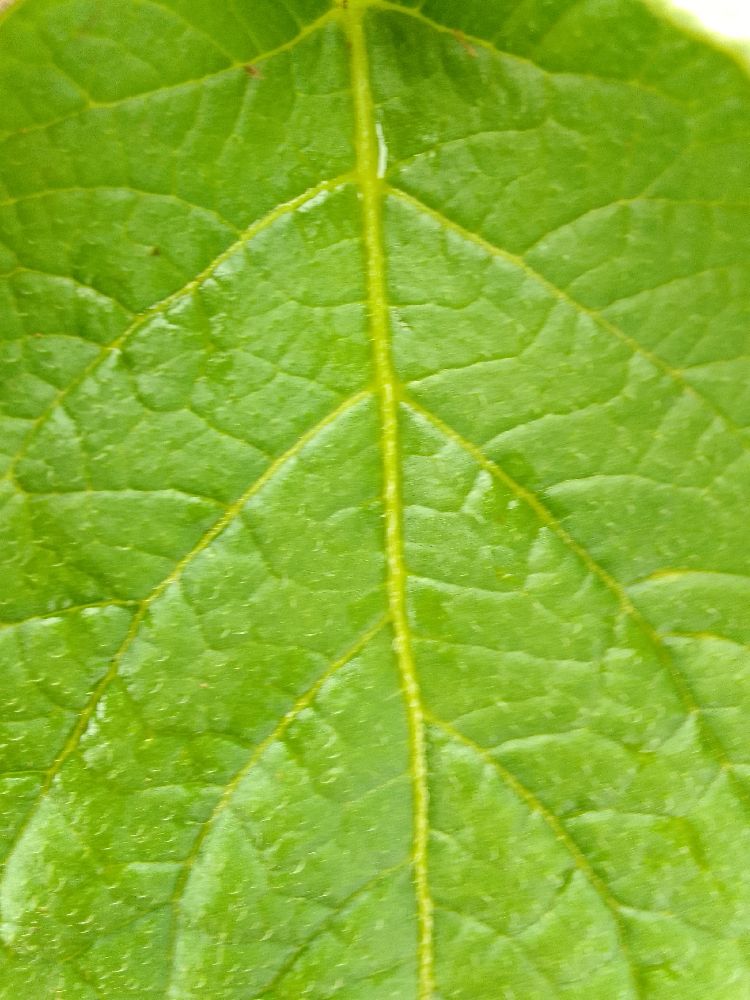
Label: Healthy